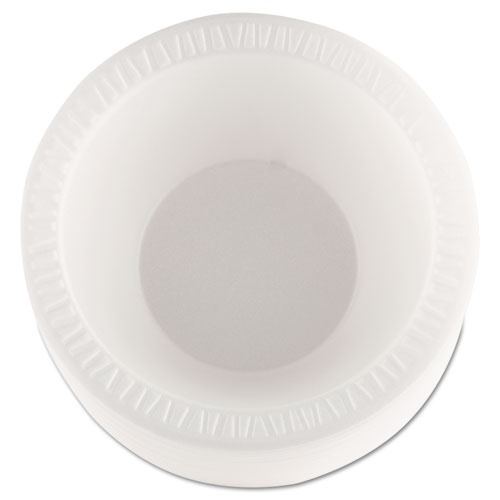
Concorde Foam Bowl, 10, 12 oz, White, 125/Pack, 8 Packs/Carton-(DCC12BWWCR)
Holds a full portion of food without breaking or bending Smooth, non-absorbent surface Ideal for hot or cold entrees
Brand: Great Deals International
Category: Business & Industrial > Food Service > Disposable Tableware > Disposable Bowls